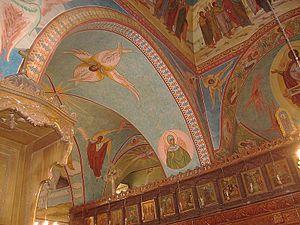
Homs [ɔms] est une ville de Syrie, située sur l'Oronte à la sortie d'un lac artificiel, au centre d'une plaine vaste et fertile qui s'étend, à environ 500 mètres d'altitude, au débouché septentrional de la vallée de la Bekaa. Ce site constitue un carrefour des axes qui relient — du sud au nord — Damas à Alep et — d'est en ouest, via une trouée naturelle dans la double barrière montagneuse qui longe le littoral levantin — l'oasis de Palmyre à la mer Méditerranée. Capitale d'un gouvernorat frontalier avec l'Irak, la Jordanie et le Liban et le plus étendu du pays, Homs était en 2017 la troisième ville la plus peuplée de Syrie, avec 775 404 habitants, appelés en français les Homsiotes.
L'église Saint-Élian de Homs, en Syrie, est dédiée à Julien d'Émèse, saint guérisseur né dans cette ville et qui fut tué vers 284 pour avoir refusé de renoncer au christianisme, devenant de ce fait un martyr.